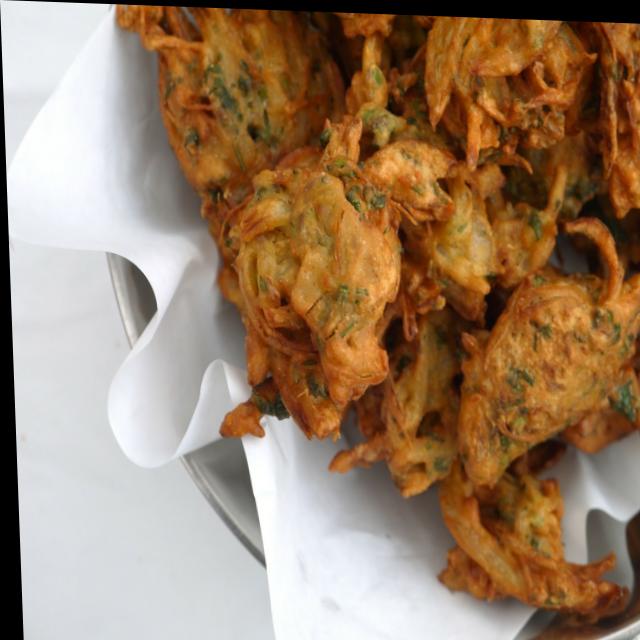
Dish: pakode